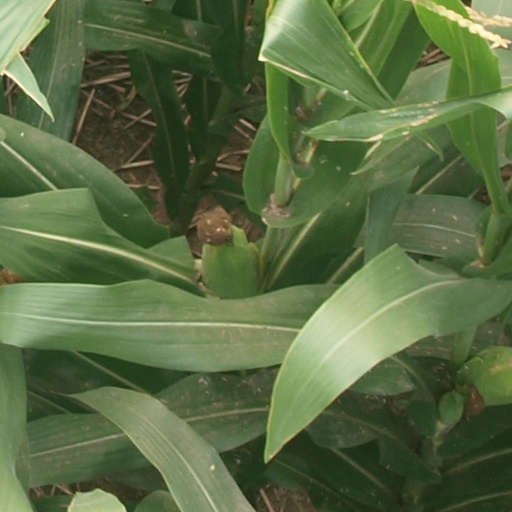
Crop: maize; corn